Gamla

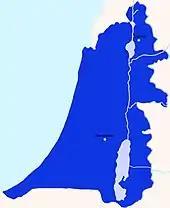
Gamla under the Hasmonean Kingdom

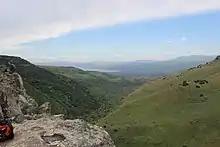
View of the Sea of Galilee from the mountain top of Gamla

Situated at the southern part of the Golan, overlooking the Sea of Galilee, Gamla was built on a steep hill shaped like a camel's hump, from which it derives its name. ("Gamla" meaning 'the camel' in Aramaic).